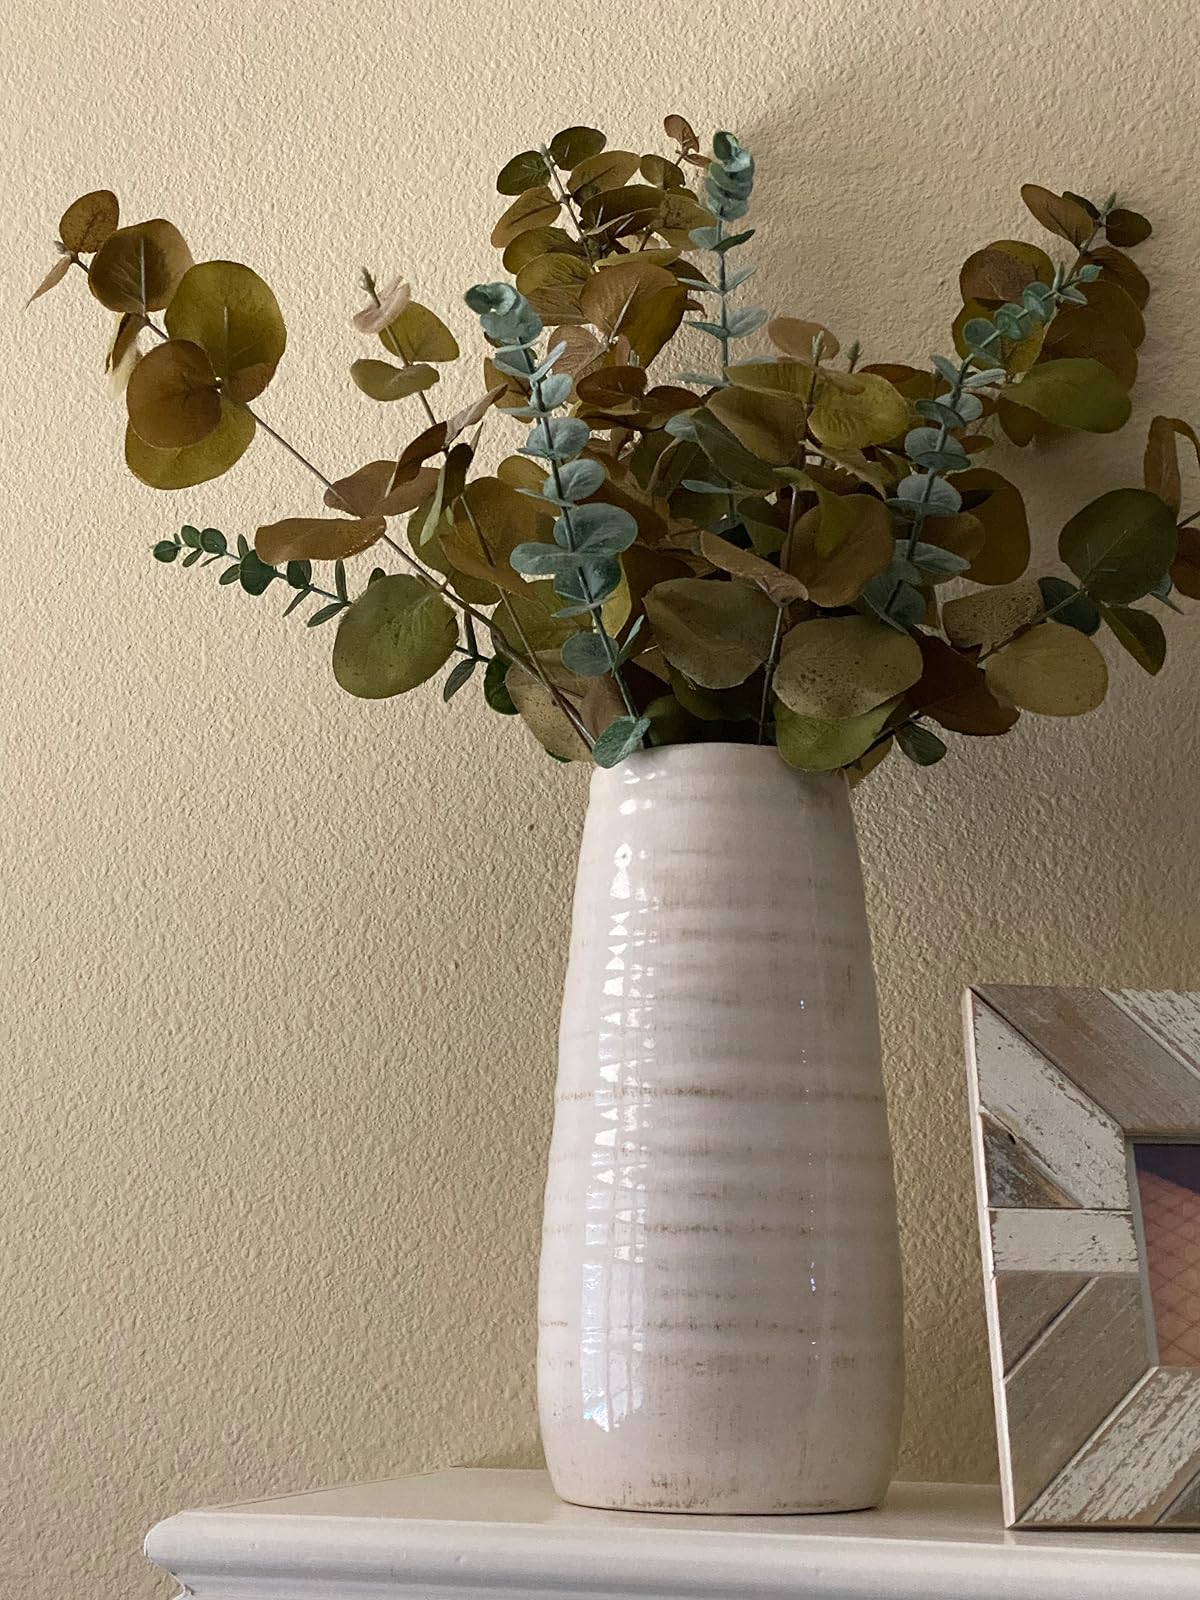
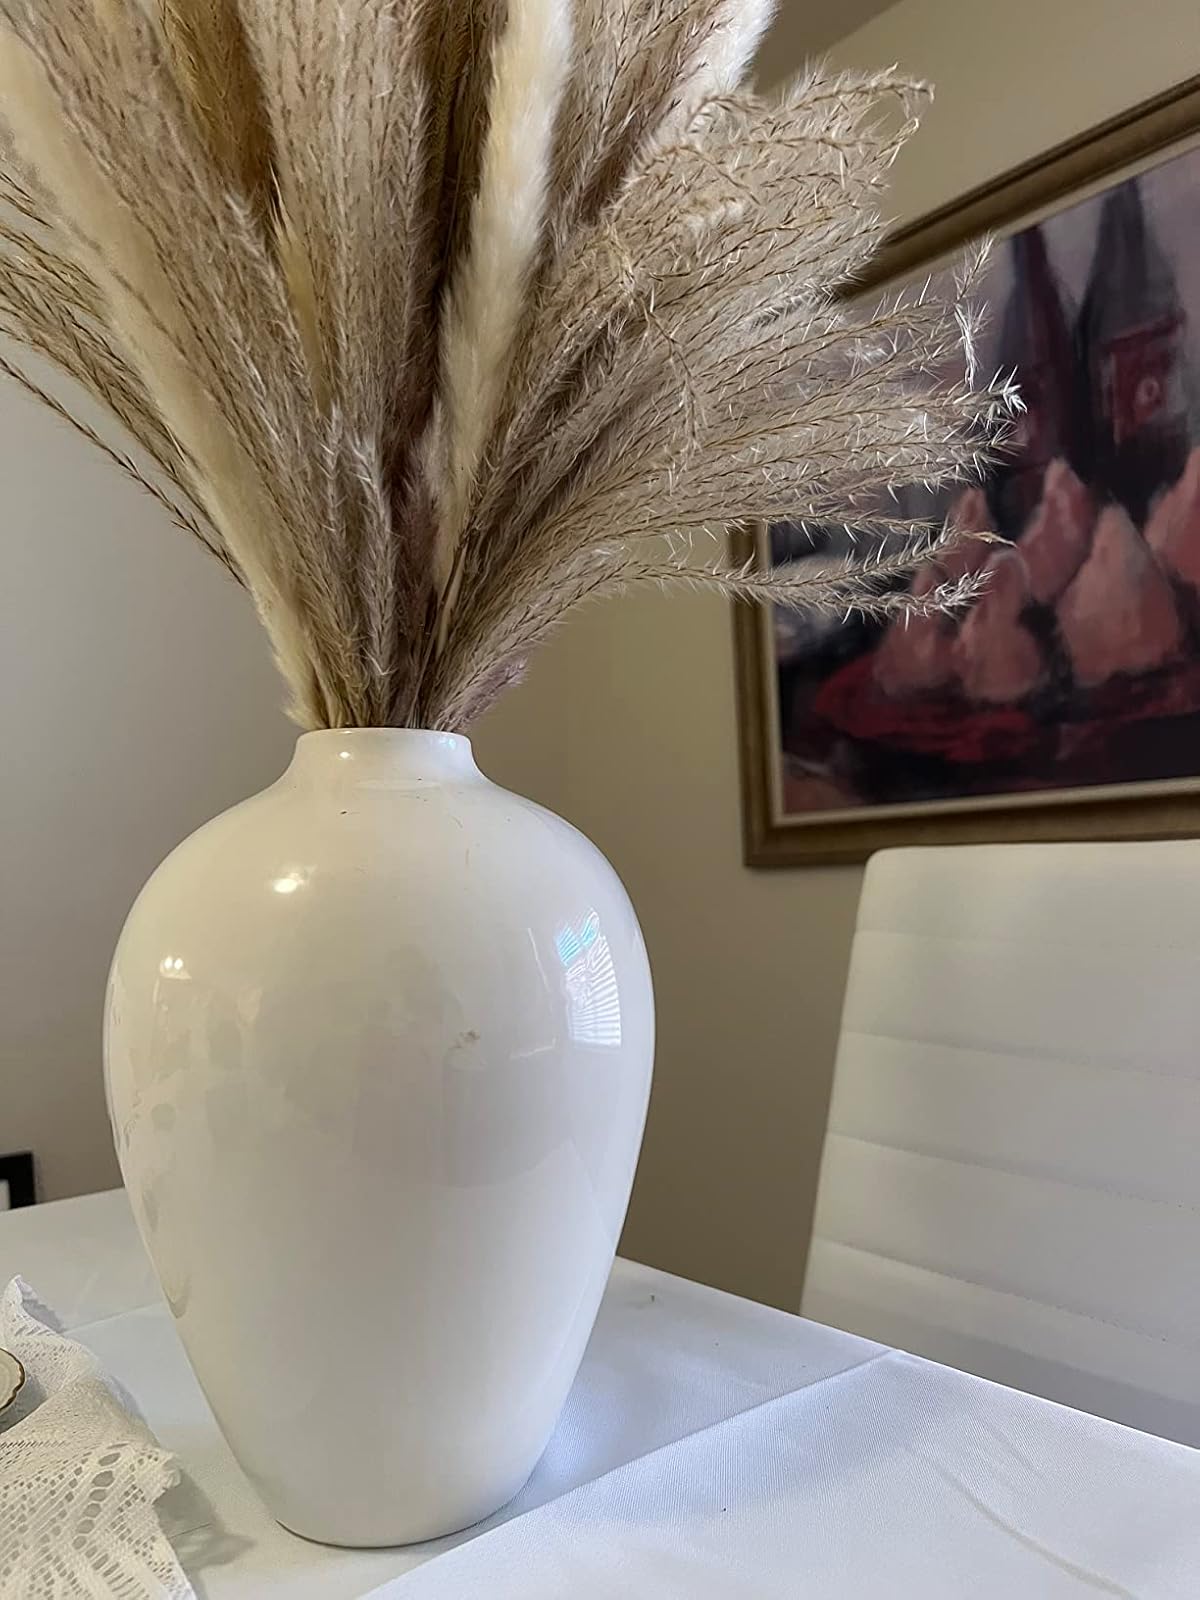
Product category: vase
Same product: no